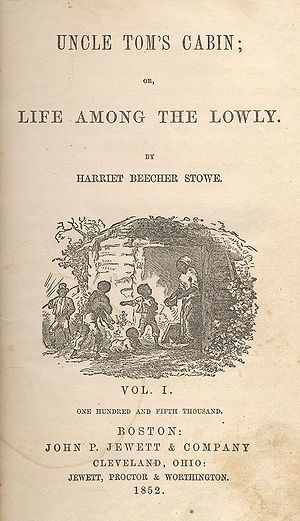
Onkel Toms Hytte
Boston-udgaven af Uncle Tom's Cabin
Onkel Toms hytte er en roman af Harriet Beecher Stowe, udgivet som bog 20. marts 1852. Historien blev først trykt som føljeton i tidsskriftet National Era. Historien gik over 40 uger, begyndende med udgaven den 5. juni 1851. Bogen medførte en voldsom offentlig debat, og bidrog derved til den senere ophævelse af slaveriet i Nordamerika. Bogen var en medvirkende faktor til, at Sydstaterne startede den amerikanske borgerkrig ved at åbne ild mod Fort Sumter den 12. april 1861.